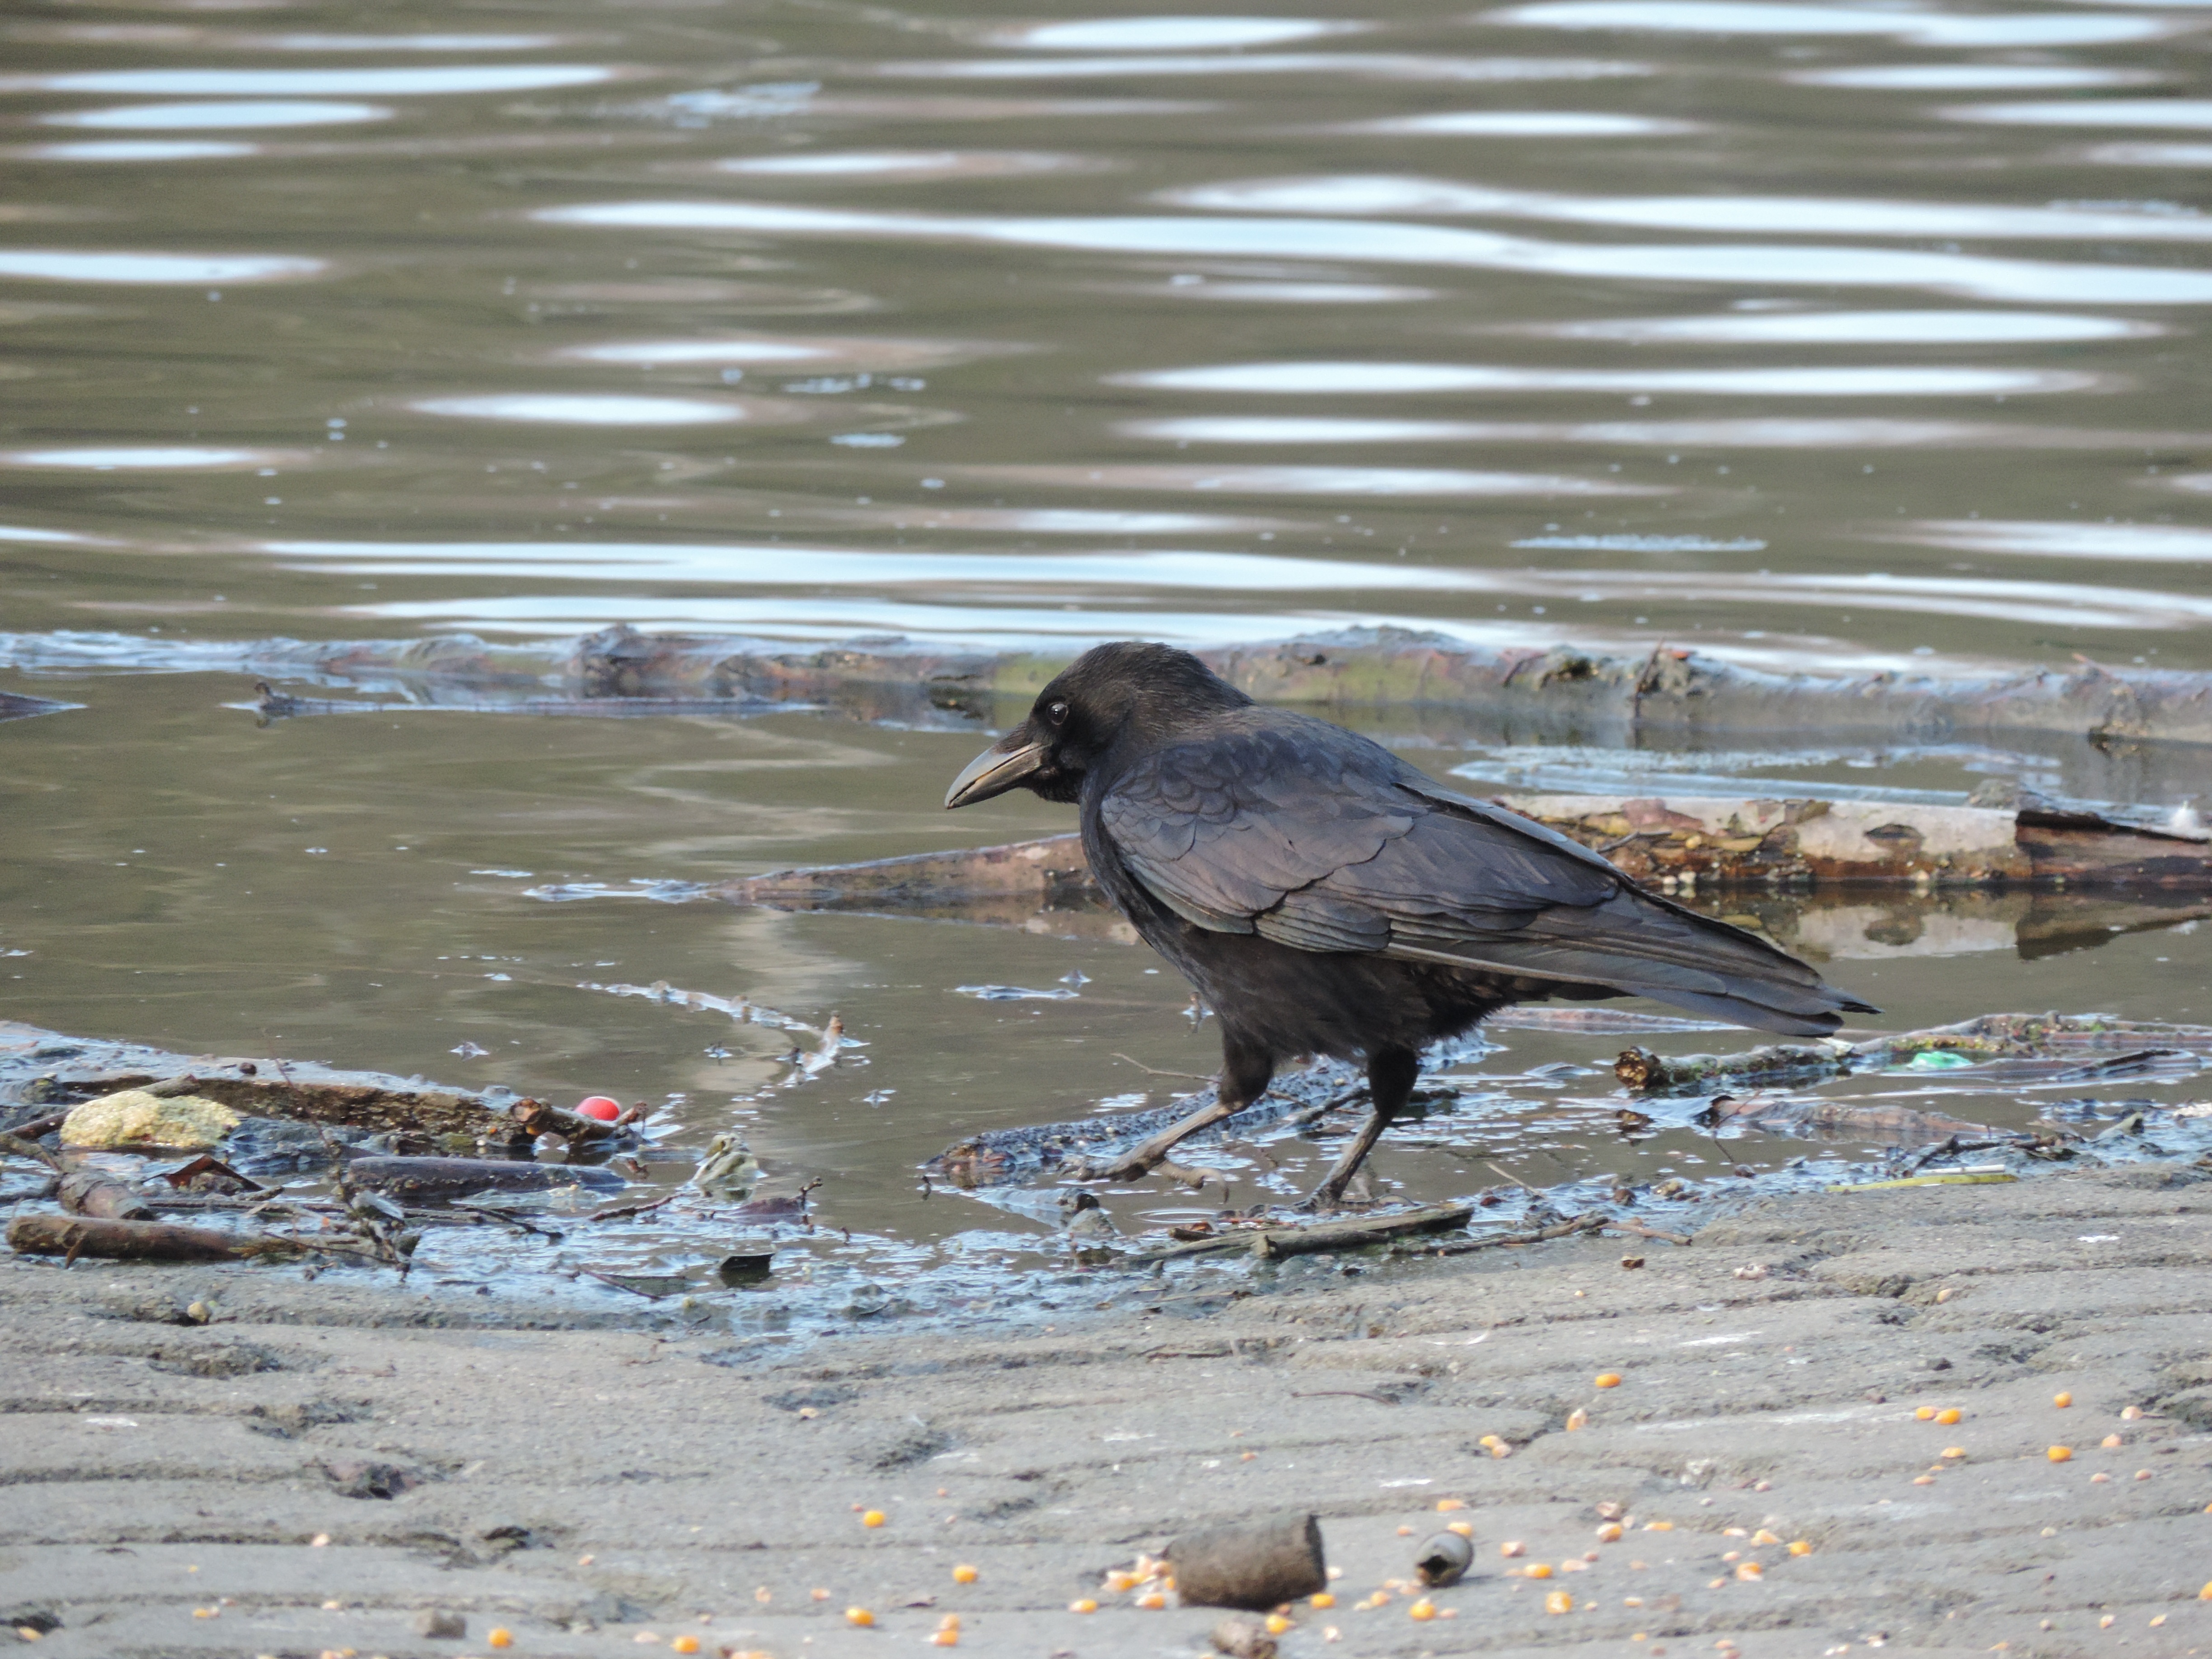
sea, nature, bird, animal, wildlife, wild, black, fauna, feathers, animals, vertebrate, corneille, shorebird, perching bird, cinclidae